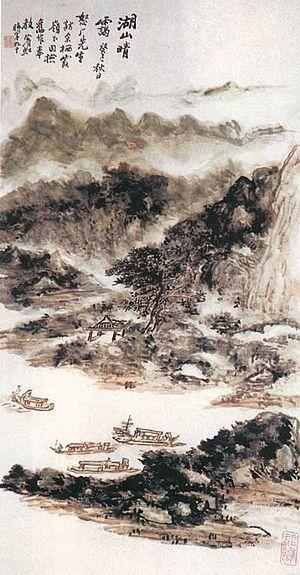
Huáng Binhong est considéré comme le plus grand peintre chinois du XXᵉ siècle. Il fut également un historien de l'art chinois et un lettré classique né à Jinhua, dans la province du Zhejiang dans les dernières années de la dynastie Qing. La maison ancestrale de sa famille La maison de la vertu, est dans le village de Tandu au Xian de She dans le sud-est de la province de l'Anhui.